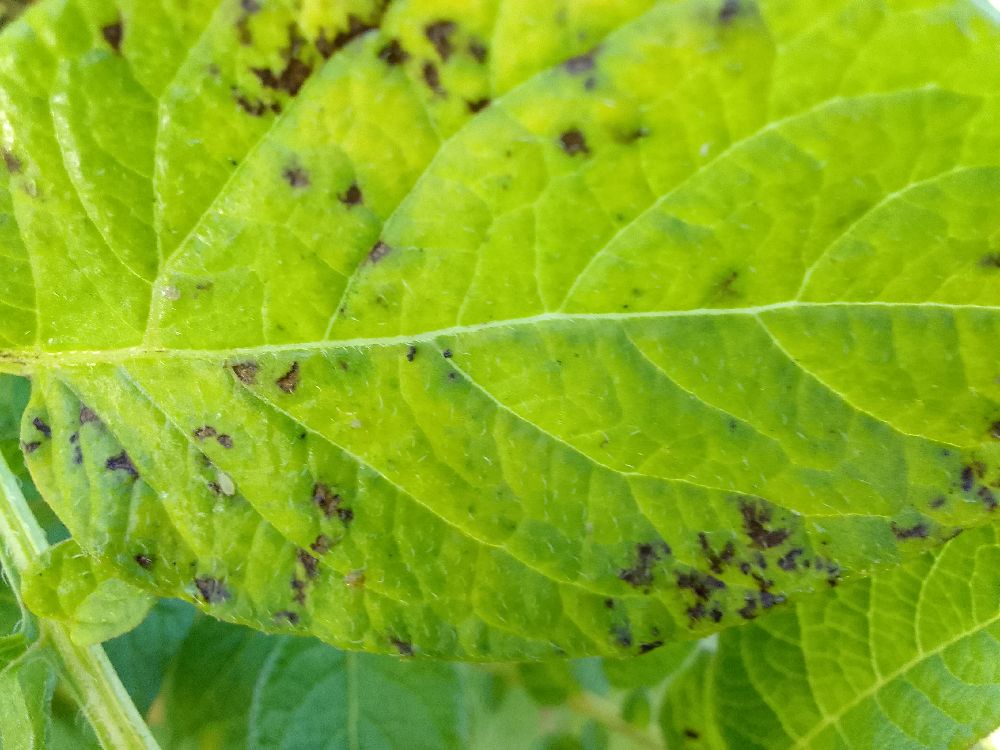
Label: Early blight